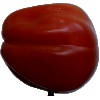
Label: tomato_heart